The Transparent Society

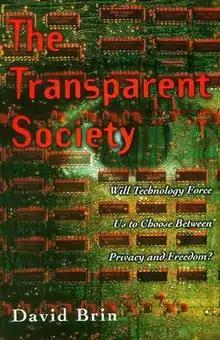
The Transparent Society

The Transparent Society (1998) is a non-fiction book by the science-fiction author David Brin in which he forecasts social transparency and some degree of erosion of privacy, as it is overtaken by low-cost surveillance, communication and database technology, and proposes new institutions and practices that he believes would provide benefits that would more than compensate for lost privacy. The work first appeared as a magazine article by Brin in "Wired" in late 1996. In 2008, security expert Bruce Schneier called the transparent society concept a "myth" (a characterization Brin later rejected), claiming it ignores wide differences in the relative power of those who access information.